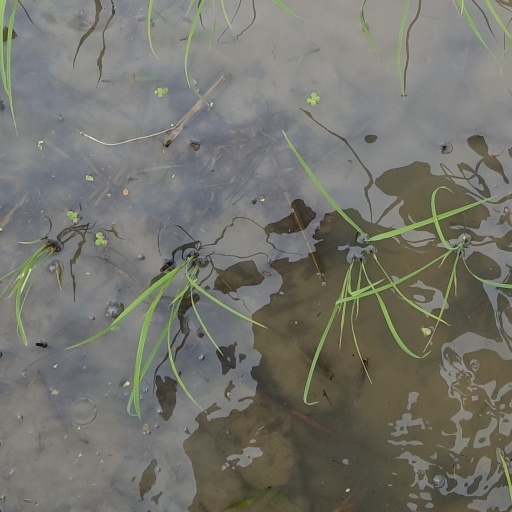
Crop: rice